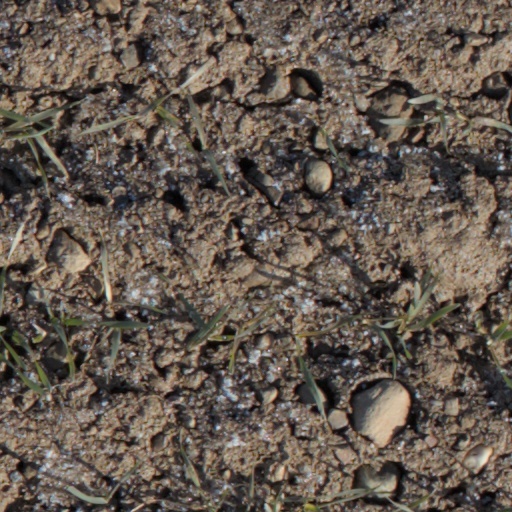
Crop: wheat